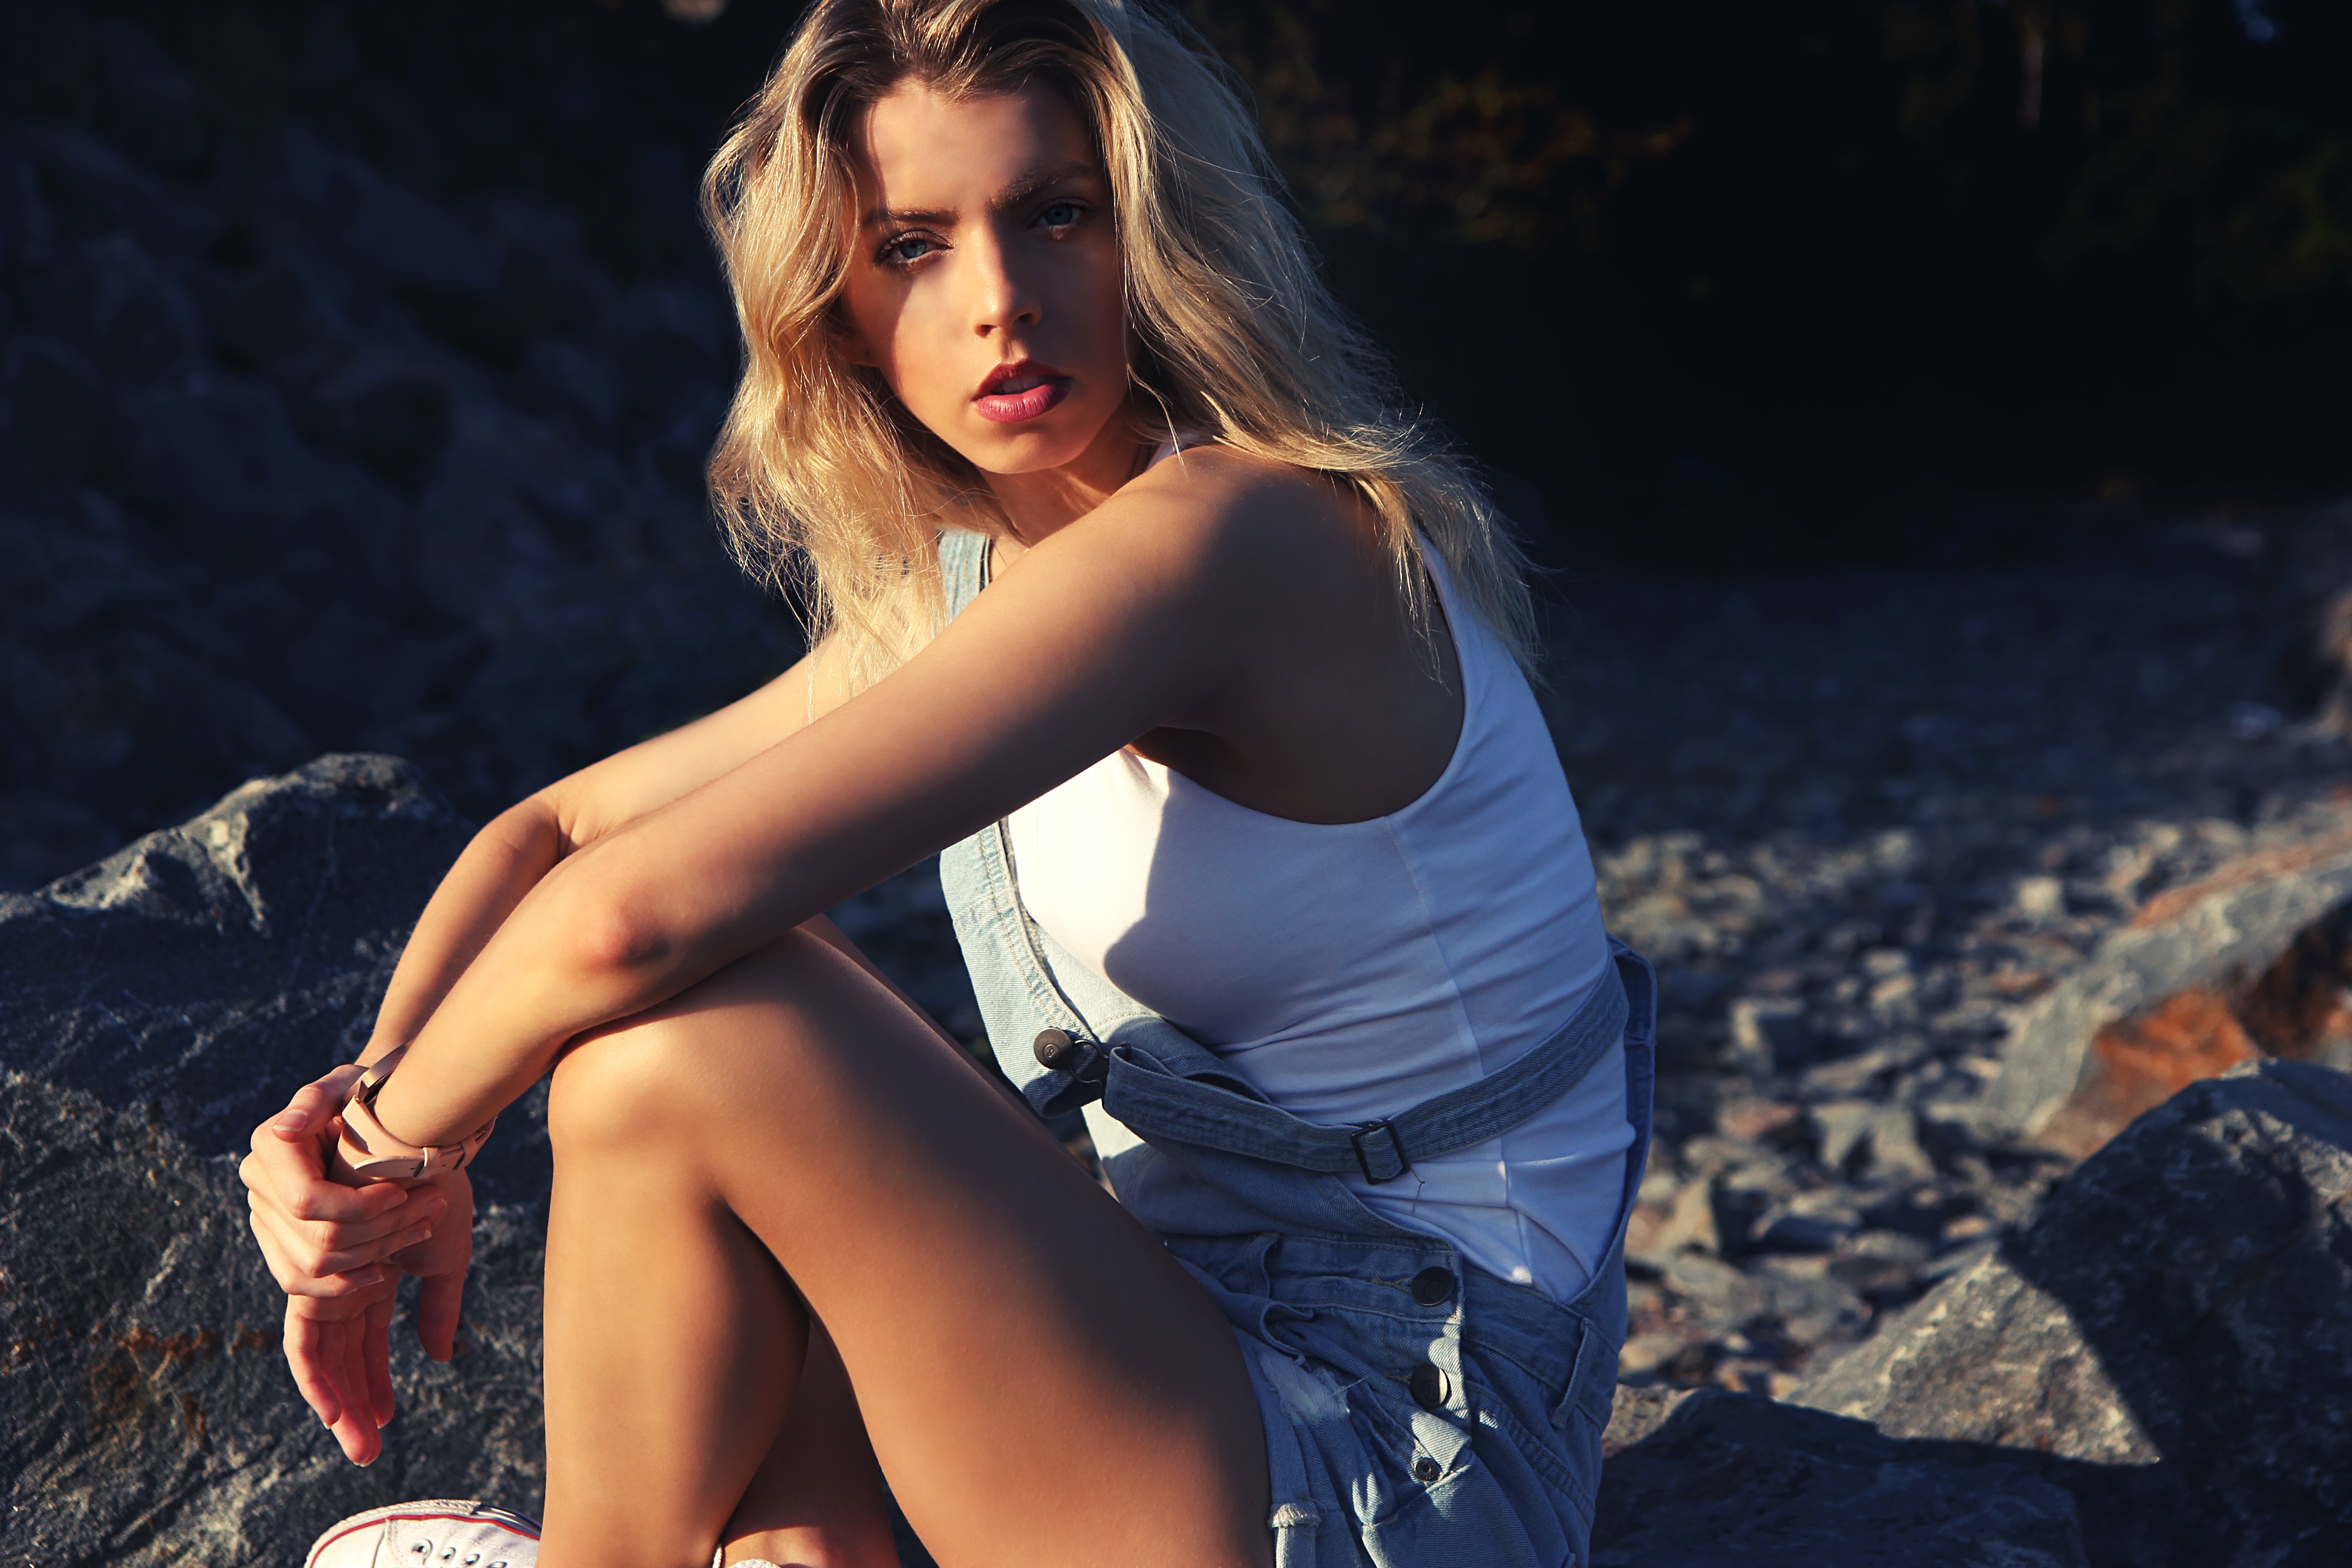
person, girl, woman, hair, photography, leg, model, sitting, fashion, lady, human body, beauty, image, abdomen, photo shoot, portrait photography, art model, supermodel